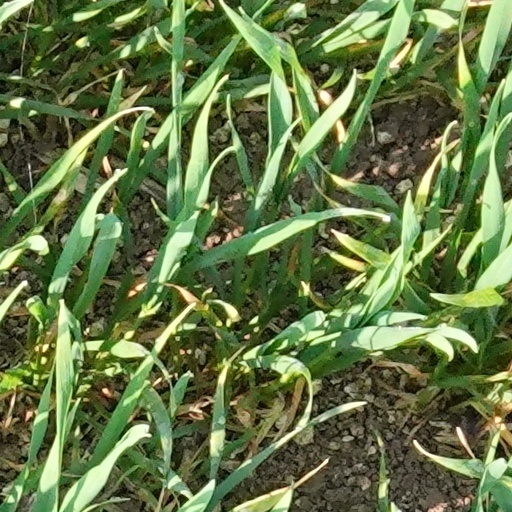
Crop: wheat